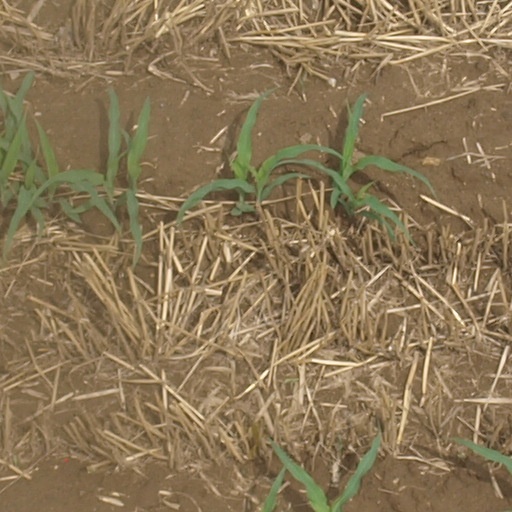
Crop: maize; corn